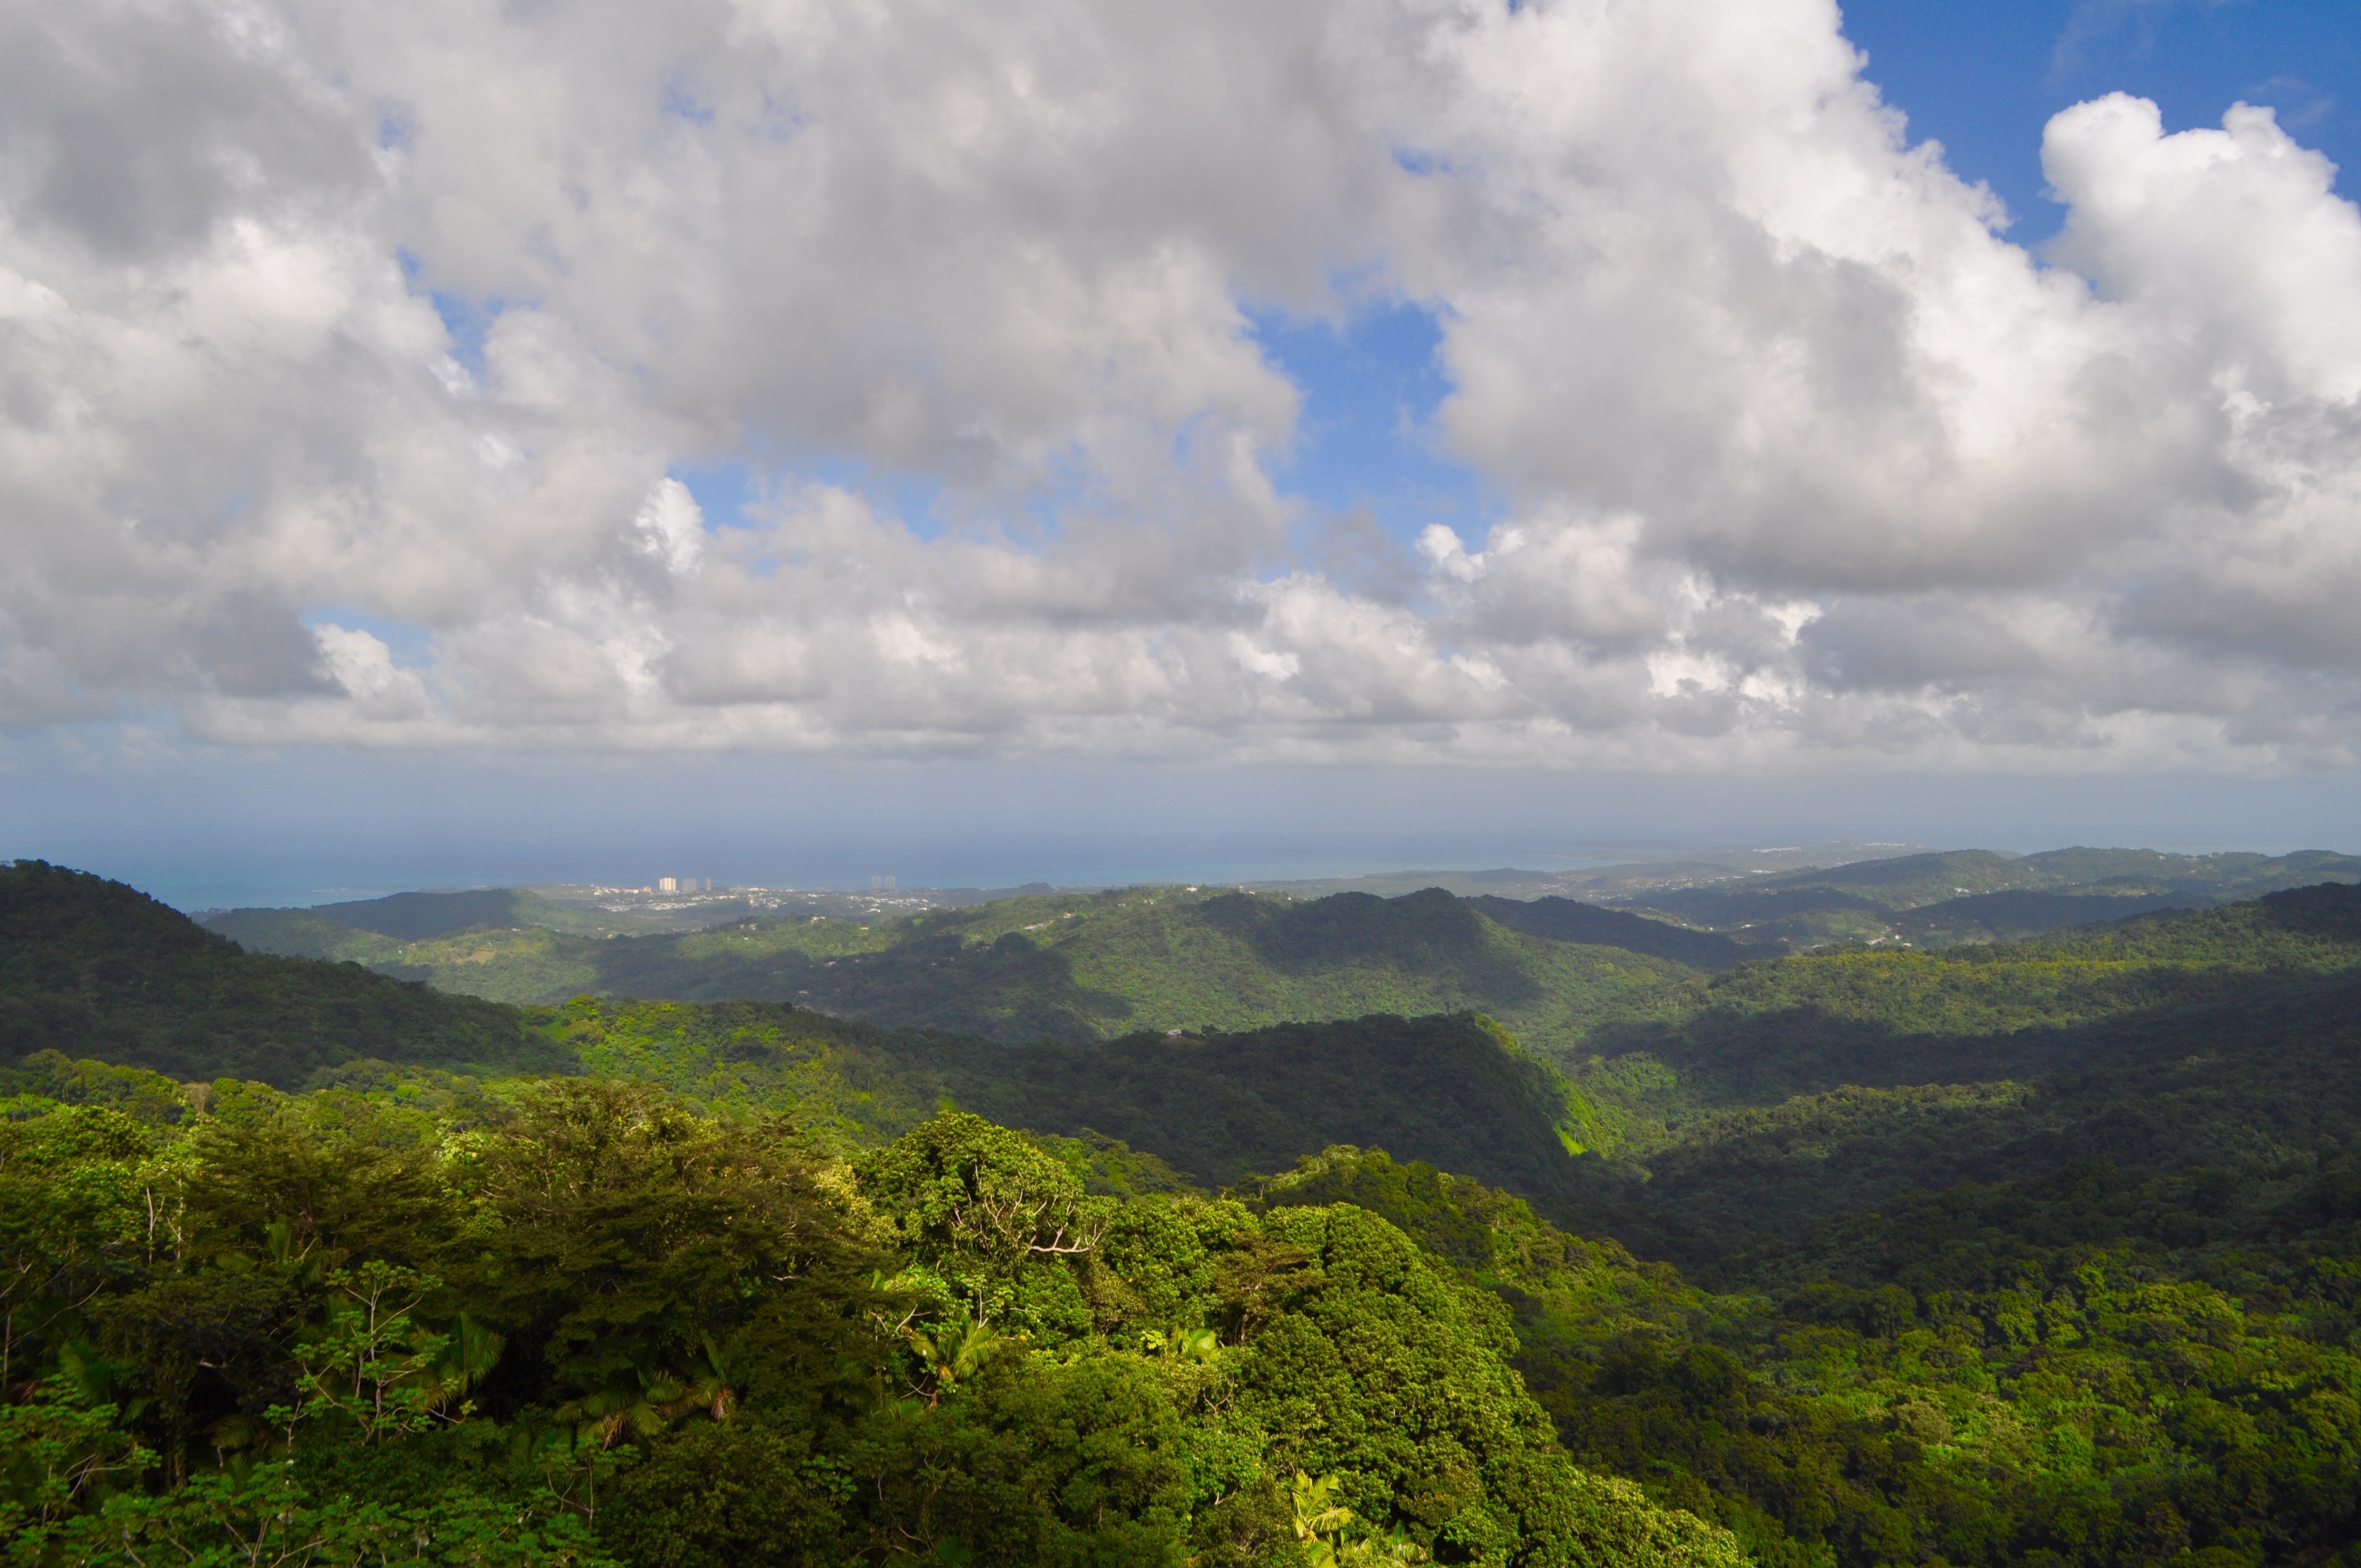
landscape, tree, nature, forest, outdoor, wilderness, mountain, cloud, sky, meadow, hill, view, city, valley, mountain range, panorama, jungle, scenic, highland, ridge, life, trees, hills, clouds, plateau, habitat, vibrant, distant, rural area, landform, natural environment, geographical feature, atmospheric phenomenon, mountainous landforms